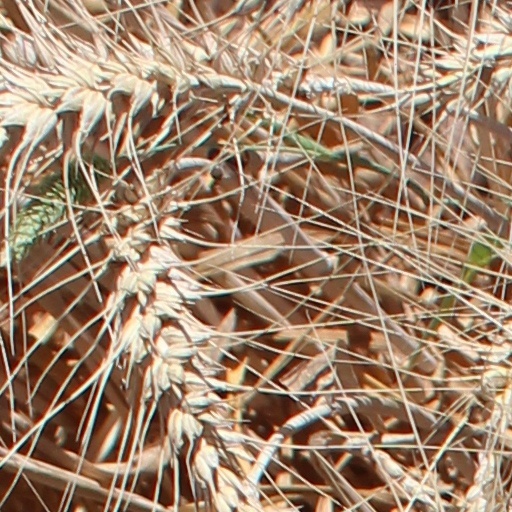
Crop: wheat